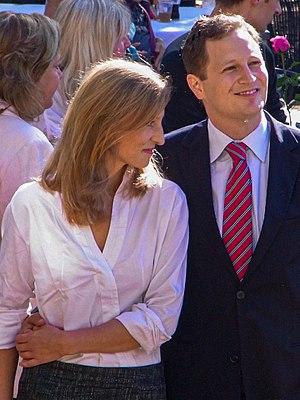
La maison de Hohenzollern [ˈhoːəntsɔlɐn] est une famille impériale et royale européenne qui régna en tant qu'empereurs sur l'Allemagne, en tant que rois sur la Prusse et la Roumanie, en tant que princes-électeurs sur le Brandebourg, en tant que margraves sur Schwedt, Bayreuth, Kulmbach et Ansbach, en tant que burgraves sur Nuremberg, en tant que comtes puis princes sur la Principauté de Hohenzollern-Hechingen et en tant que princes sur la Principauté de Hohenzollern-Sigmaringen.
Le prince Georges-Frédéric de Prusse, né le 10 juin 1976 à Brême, est le chef de la maison impériale d'Allemagne.